Transportation in Metro Manila

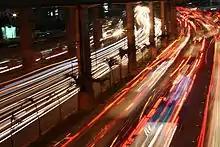
EDSA, the longest and most congested highway in the metropolis

The existing main roads of Metro Manila are organized around a set of Radial and Circumferential roads established during the American period in the country's history. All radial roads originate from various points in the city of Manila and radiate south, east or north to the other cities in Metro Manila and end farther out into the Greater Manila Area and beyond. In a similar way, all circumferential roads run in a half circle that begins and ends at Manila Bay, with Manila at the innermost circle.